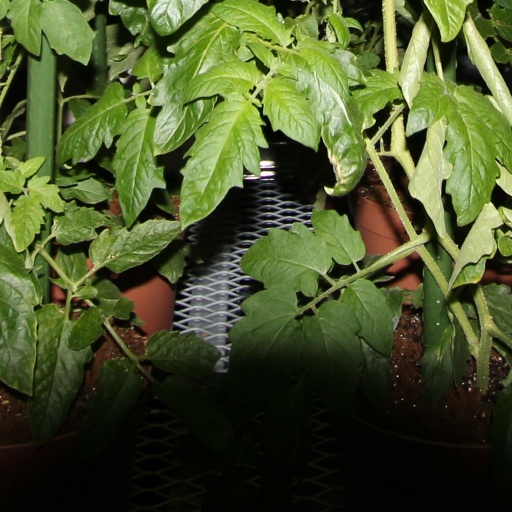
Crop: tomato